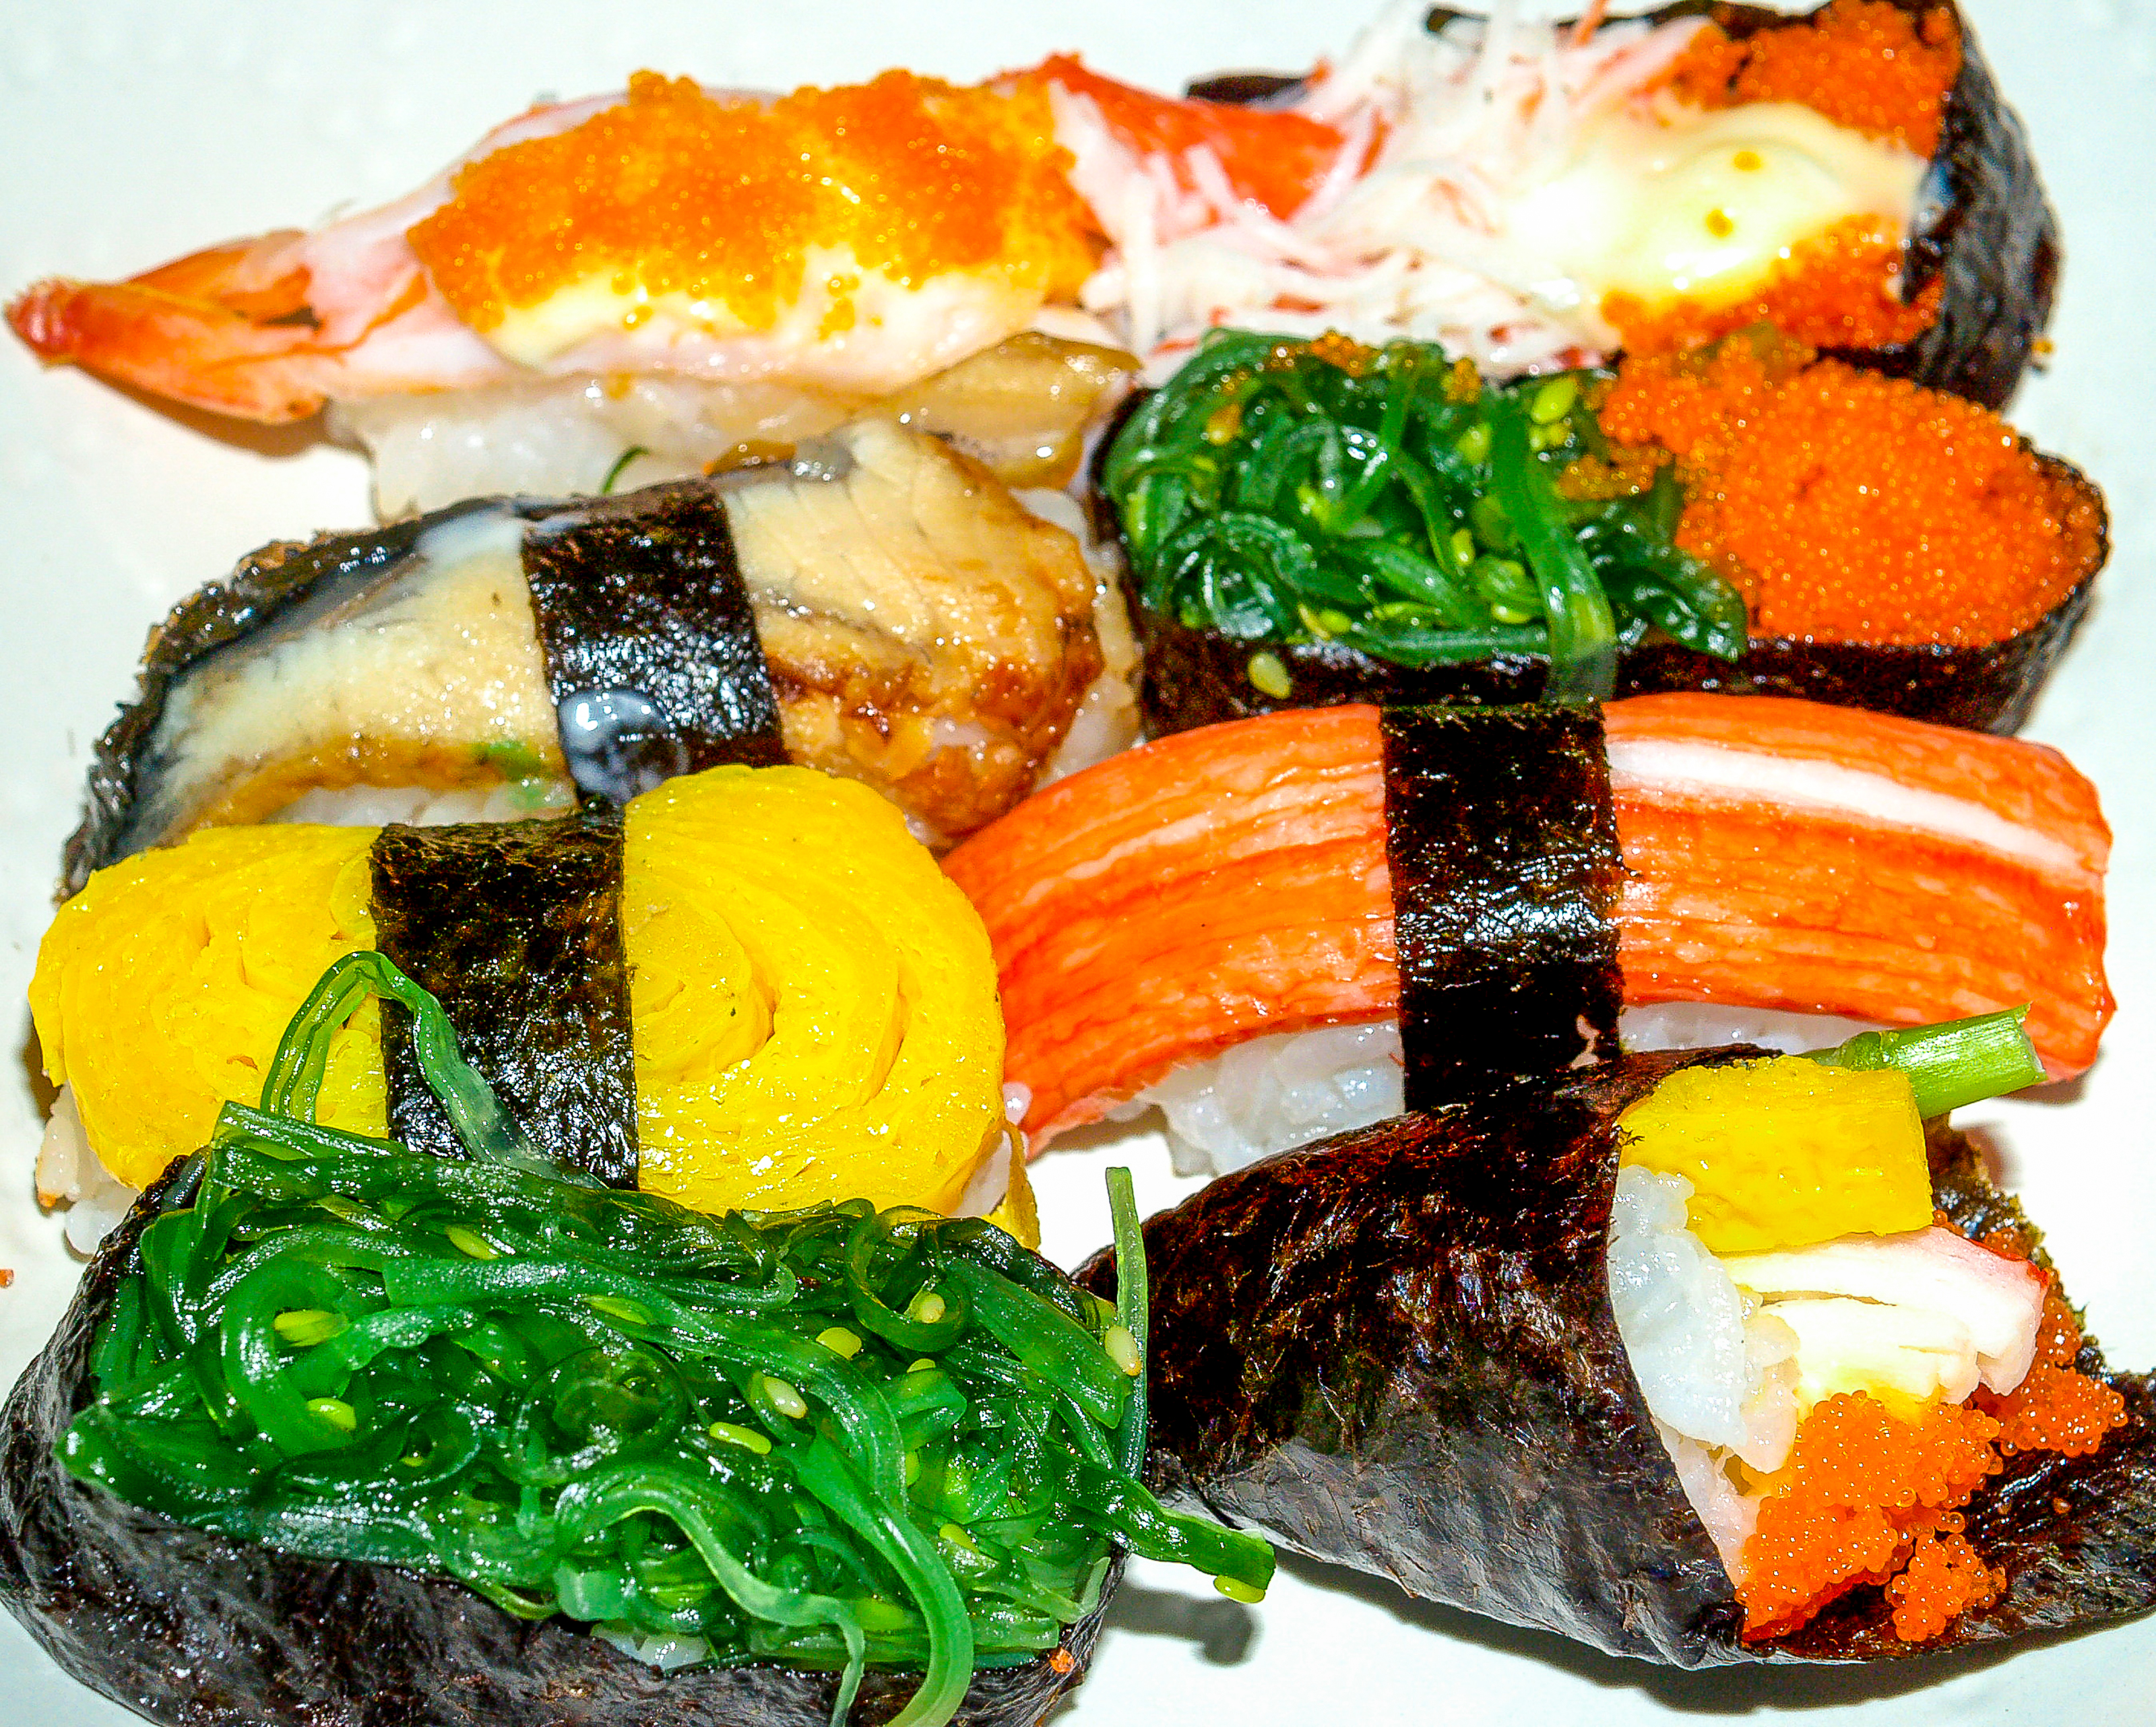
food, japanese, rice, fish, sushi, traditional, meal, salmon, asia, roll, raw, asian, restaurant, japan, seafood, plate, healthy, cuisine, dinner, lunch, diet, gourmet, sashimi, seaweed, delicious, background, tasty, culture, kitchen, eat, dish, gimbap, appetizer, asian food, japanese cuisine, vegetarian food, vegetable, comfort food, side dish, garnish, recipe, korean food